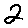
Label: 2